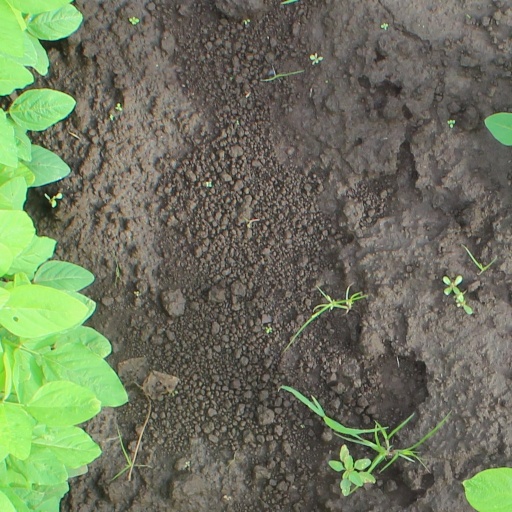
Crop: soybean